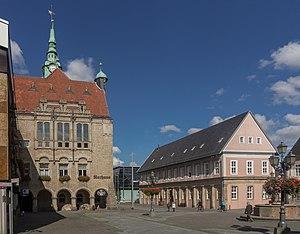
Bückeburg est une petite ville de Basse-Saxe, Allemagne. Elle fut la capitale de la petite principauté de Schaumburg-Lippe. Elle est aujourd'hui située dans le district de Schaumbourg sur le flanc nord des montagnes Weserbergland. Ses habitants sont les Bückebourgeois.